Lolani

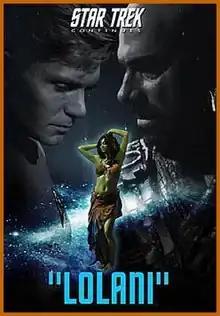
Official poster of the episode "Lolani"

"Lolani" is a fan-produced "Star Trek" episode released in 2014, the second in the web series "Star Trek Continues", which aims to continue the episodes of "" while replicating their visual and storytelling style. It was written by Paul Bianchi and Huston Huddleston from a story by Huston Huddleston and Vic Mignogna, and directed by Chris White.